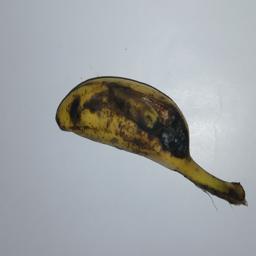
Banana variety: Champa Kola